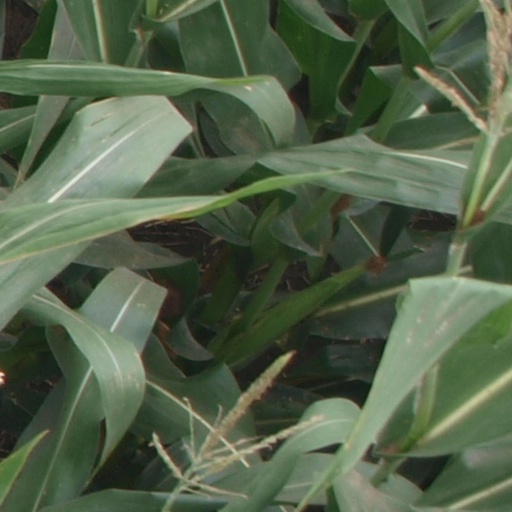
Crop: maize; corn